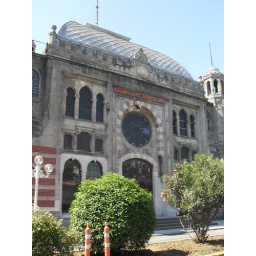
Station Sirkeci in Istanbul, eindstation van de Orient Express en ontworpen door de Duitse architect Jasmund. Foto: Marcel Mirck